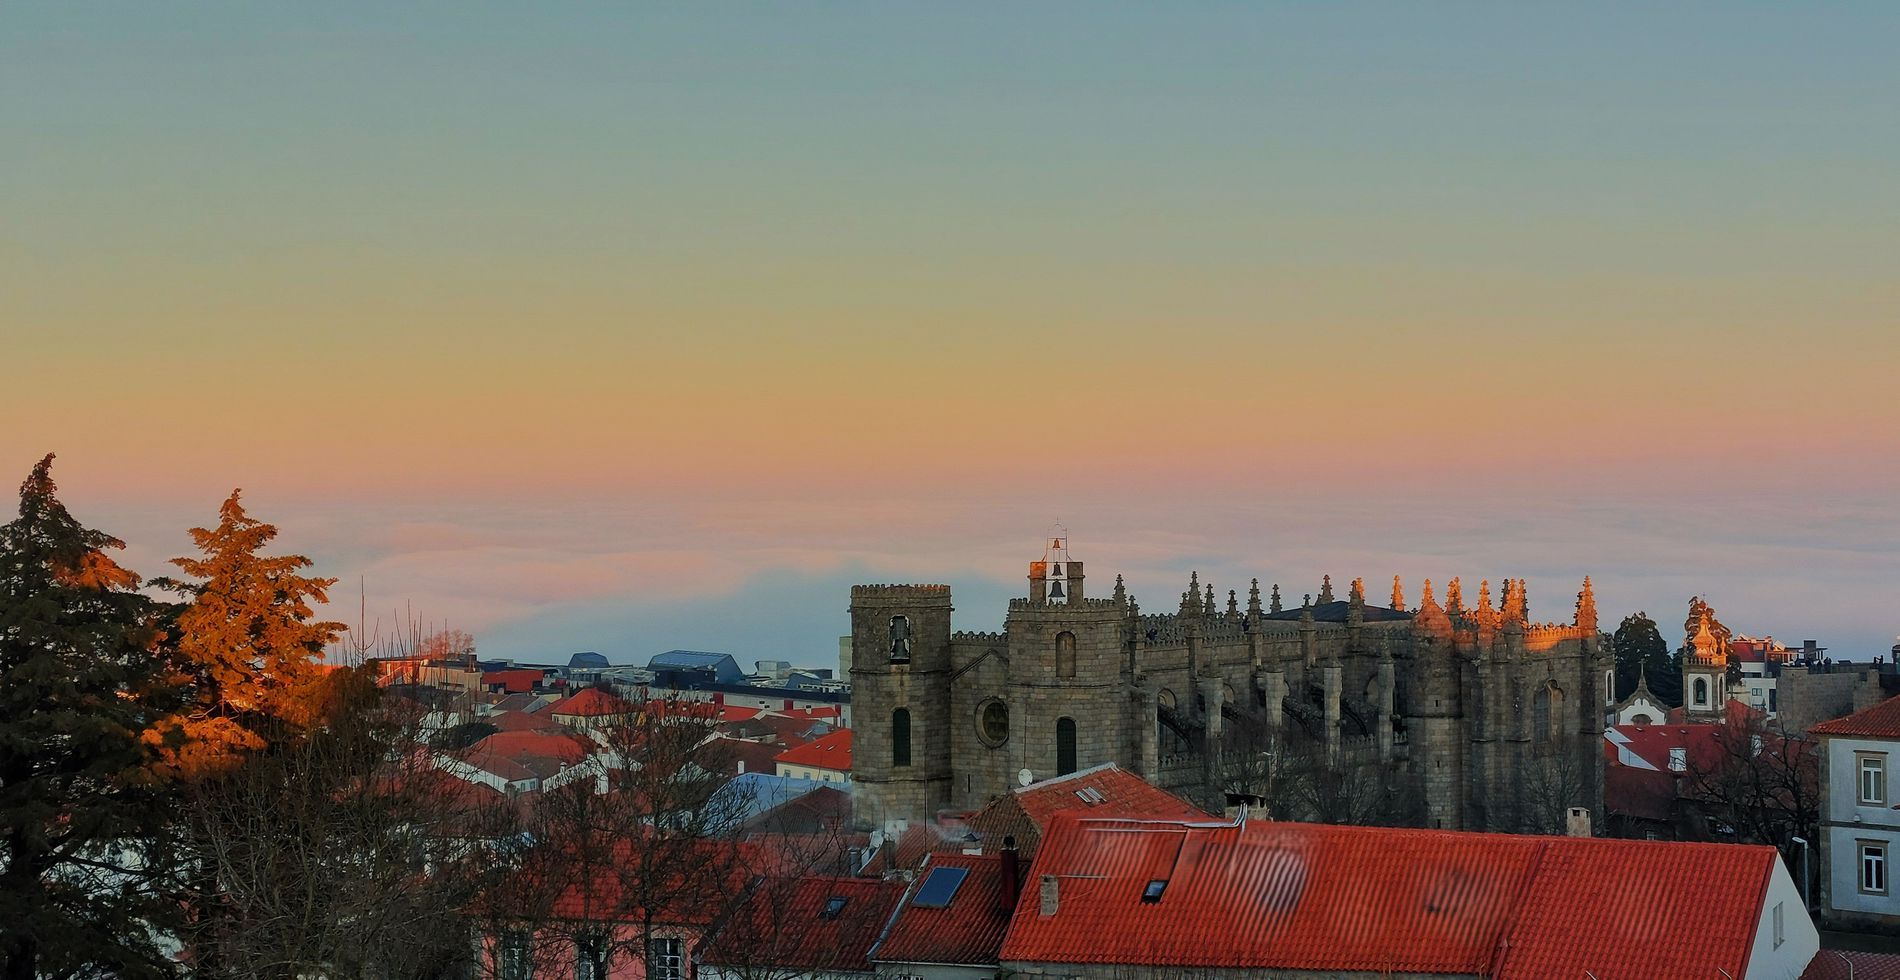
Castle at sunset
A historical castle in the middle of a buildings, the castle is old and large standing out between the surrounding buildings, the roofs of the other buildings surrounding the castle have brick red sloppy roofs, some trees are visible on the left side of the photograph and also between the buildings, some leafless trees are visible as well, the sky is slightly cloudy and at sunset
a landscape wide angle photograph of a castle in the middle of buildings, the sky at sunset creating a beautiful background, the natural sunlight is highlighting the different textures of the buildings and trees, the bale colors of the castle is creating a strong contrast with the vibrant colors of the other buildings surrounding it, the high angle shot is showing the details of the whole scene in a warm atmosphere.
Labels: Architecture, Building, Church, Landmark, Castle, Sky, Trees, leafless trees, Buildings, City
Camera: samsung SM-A528B
Aperture: F1.8
Exposure: 1/196 sec
ISO: 25
Focal length: 5.2 mm